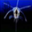
Label: cra